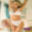
Label: woman